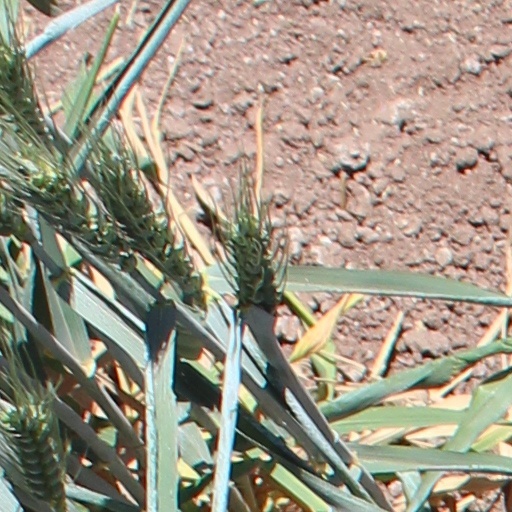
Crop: wheat